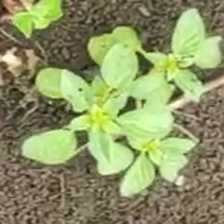
Weed species: Lamber_Quarter_plant(Chenopodium )